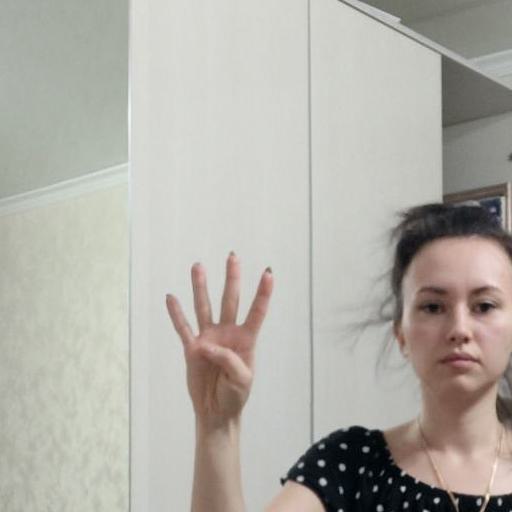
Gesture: four